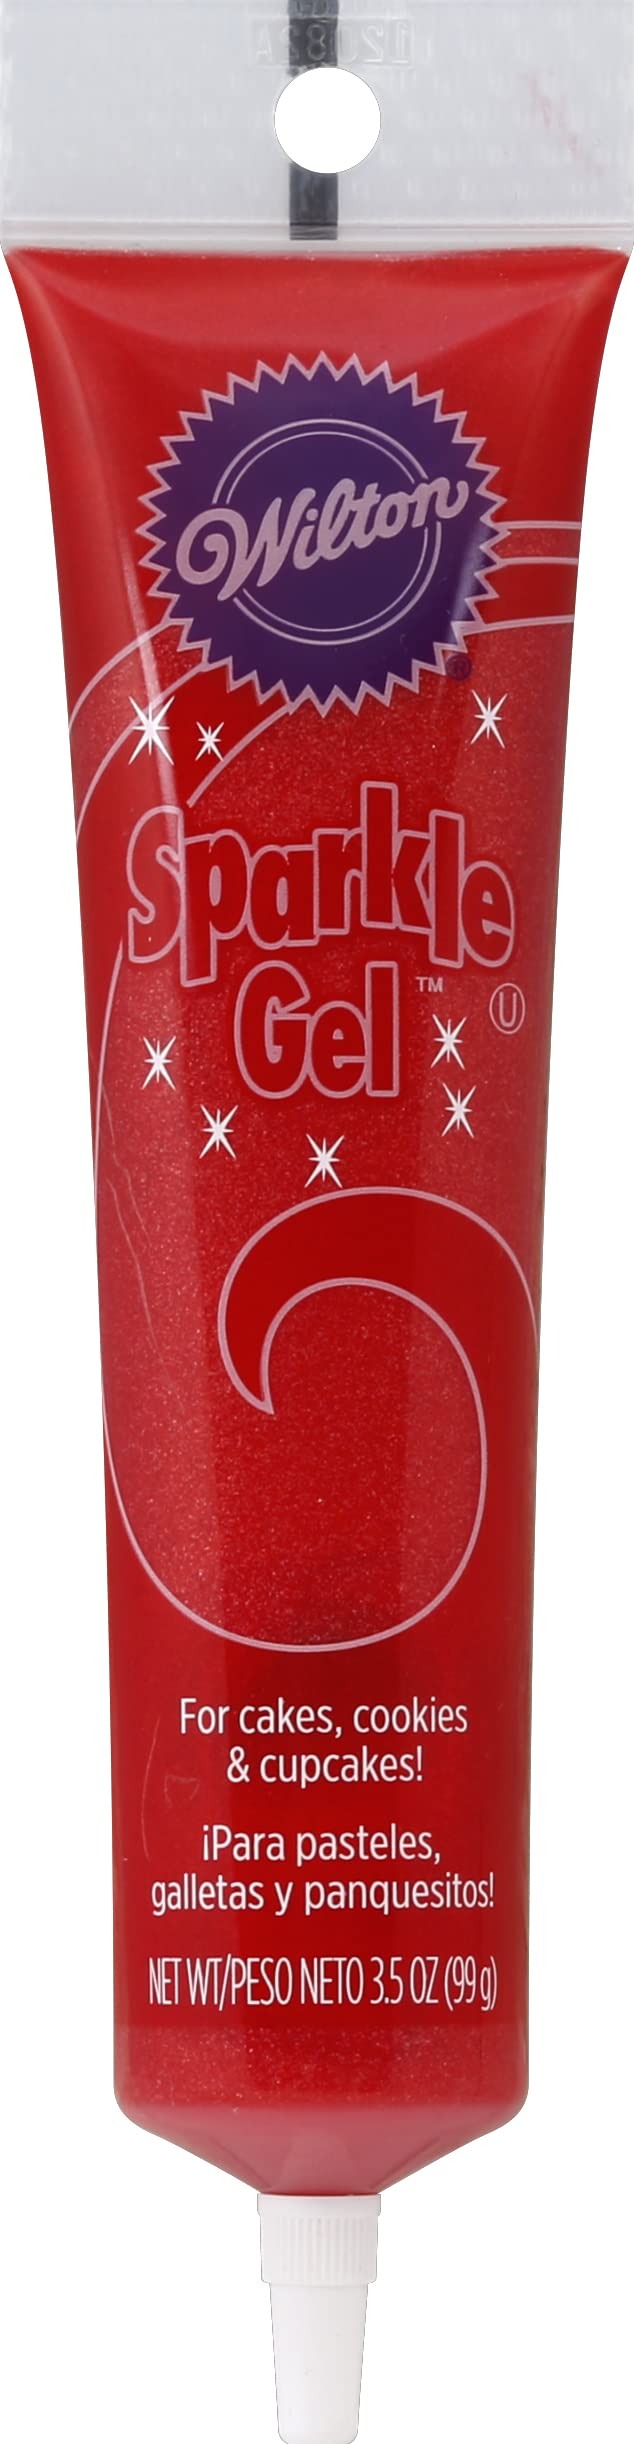
Item Name: Wilton Sparkle Gel 3.5 OZ-RED
Bullet Point: Food Glitter Sprinkle
Product Description: Dessert Decorating Cake Toppers
Value: 1.0
Unit: Count

Price: 6.695